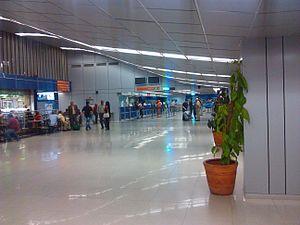
L’aéroport international José Tadeo Monagas, est un aéroport desservant Maturín, capitale de l'Etat de Monagas au centre du Venezuela.